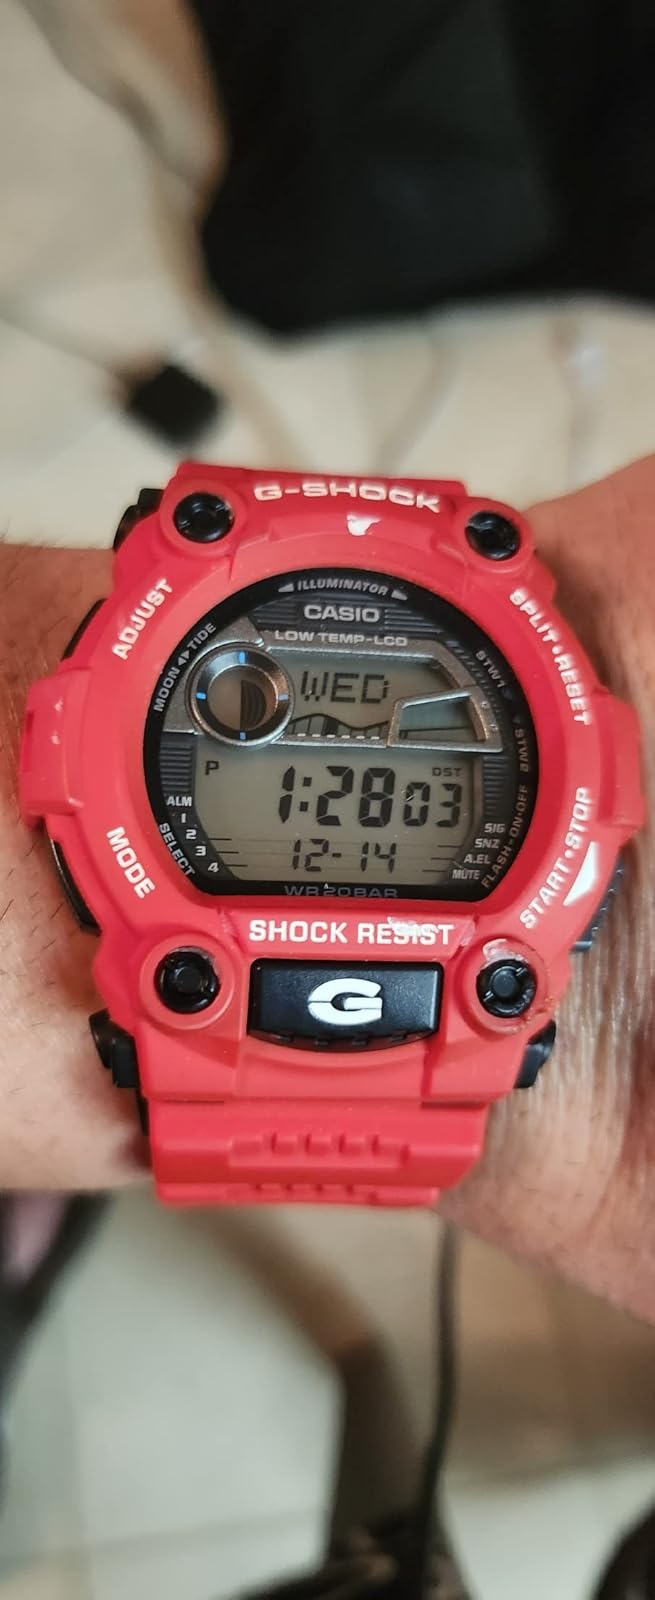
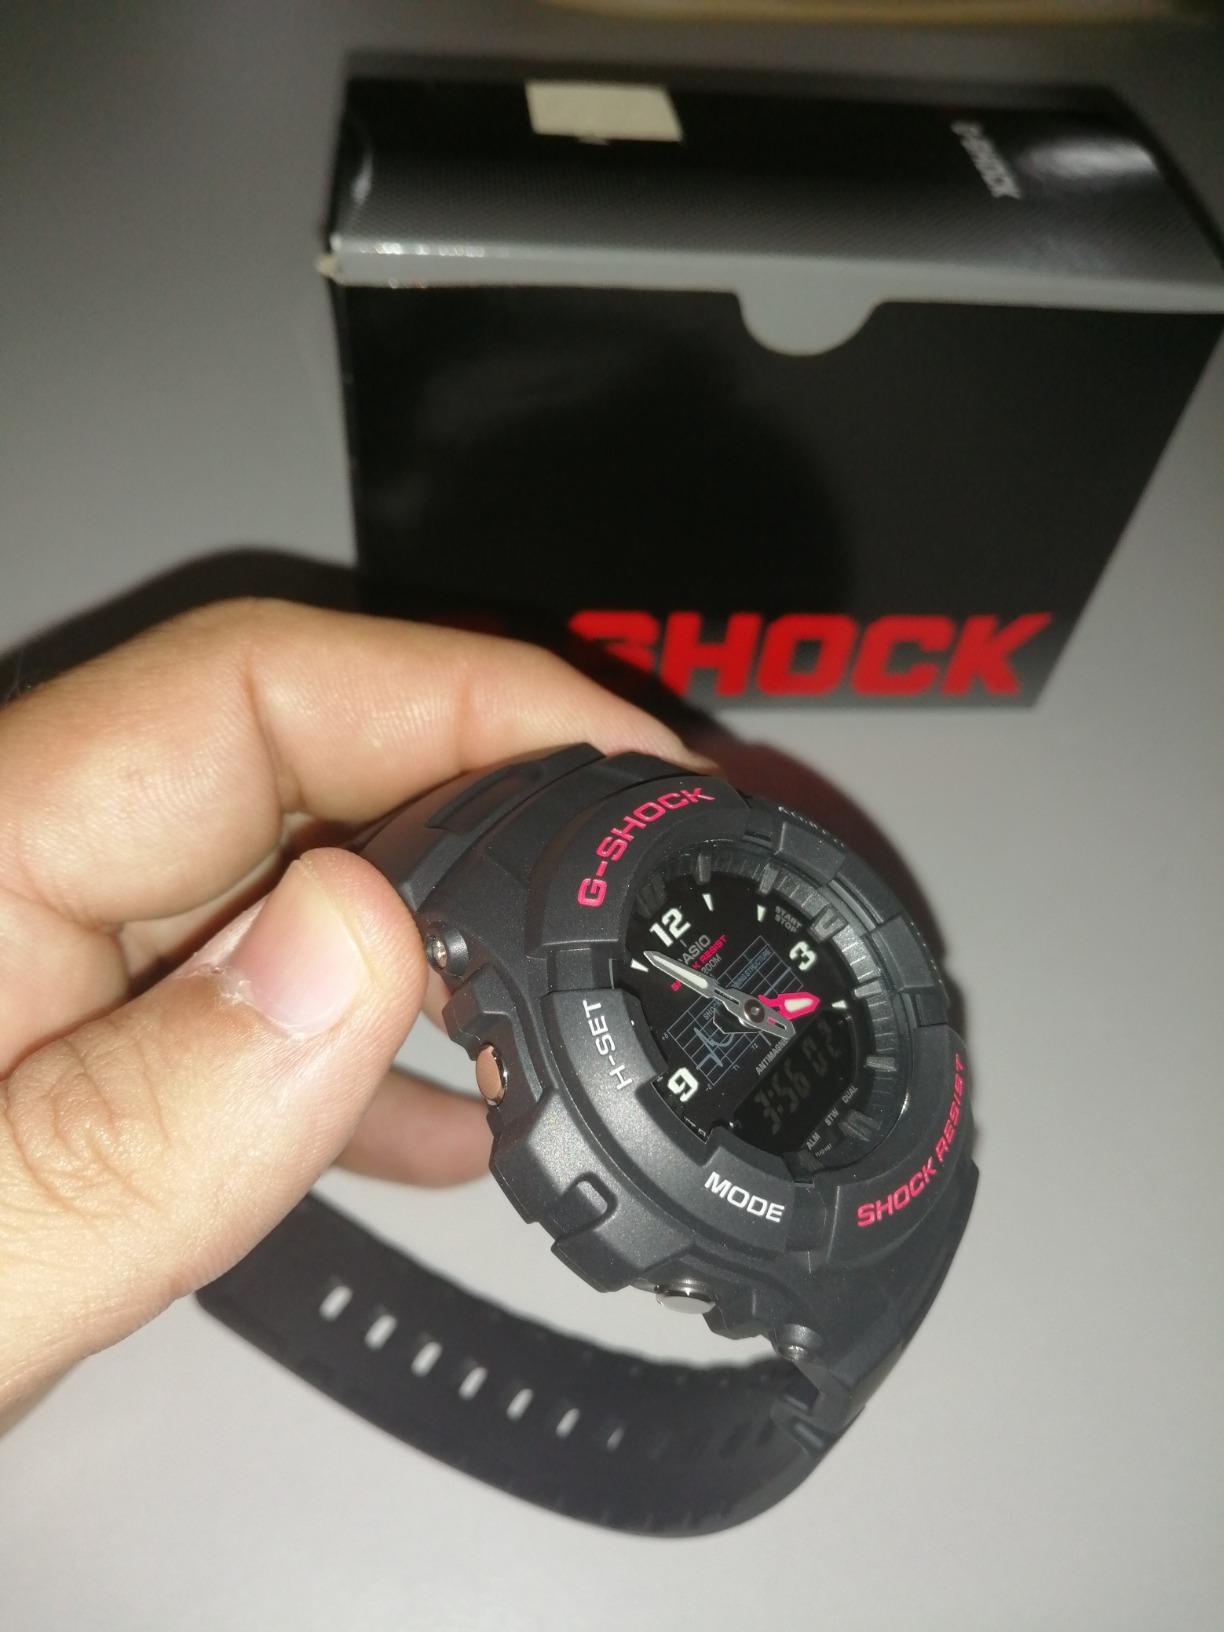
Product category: accessories_watch
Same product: no